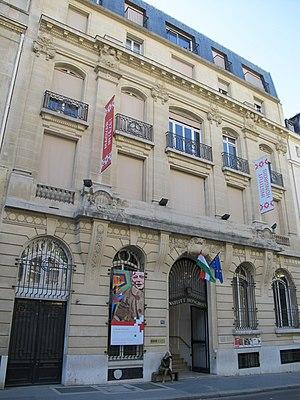
Institut Hongrois de Paris
L’Institut Balassi, Institut hongrois, Collegium Hungaricum, Paris est un centre culturel qui fait partie du réseau de l'Institut Balassi appartenant au ministère du Commerce extérieur et des Affaires étrangères de Hongrie.